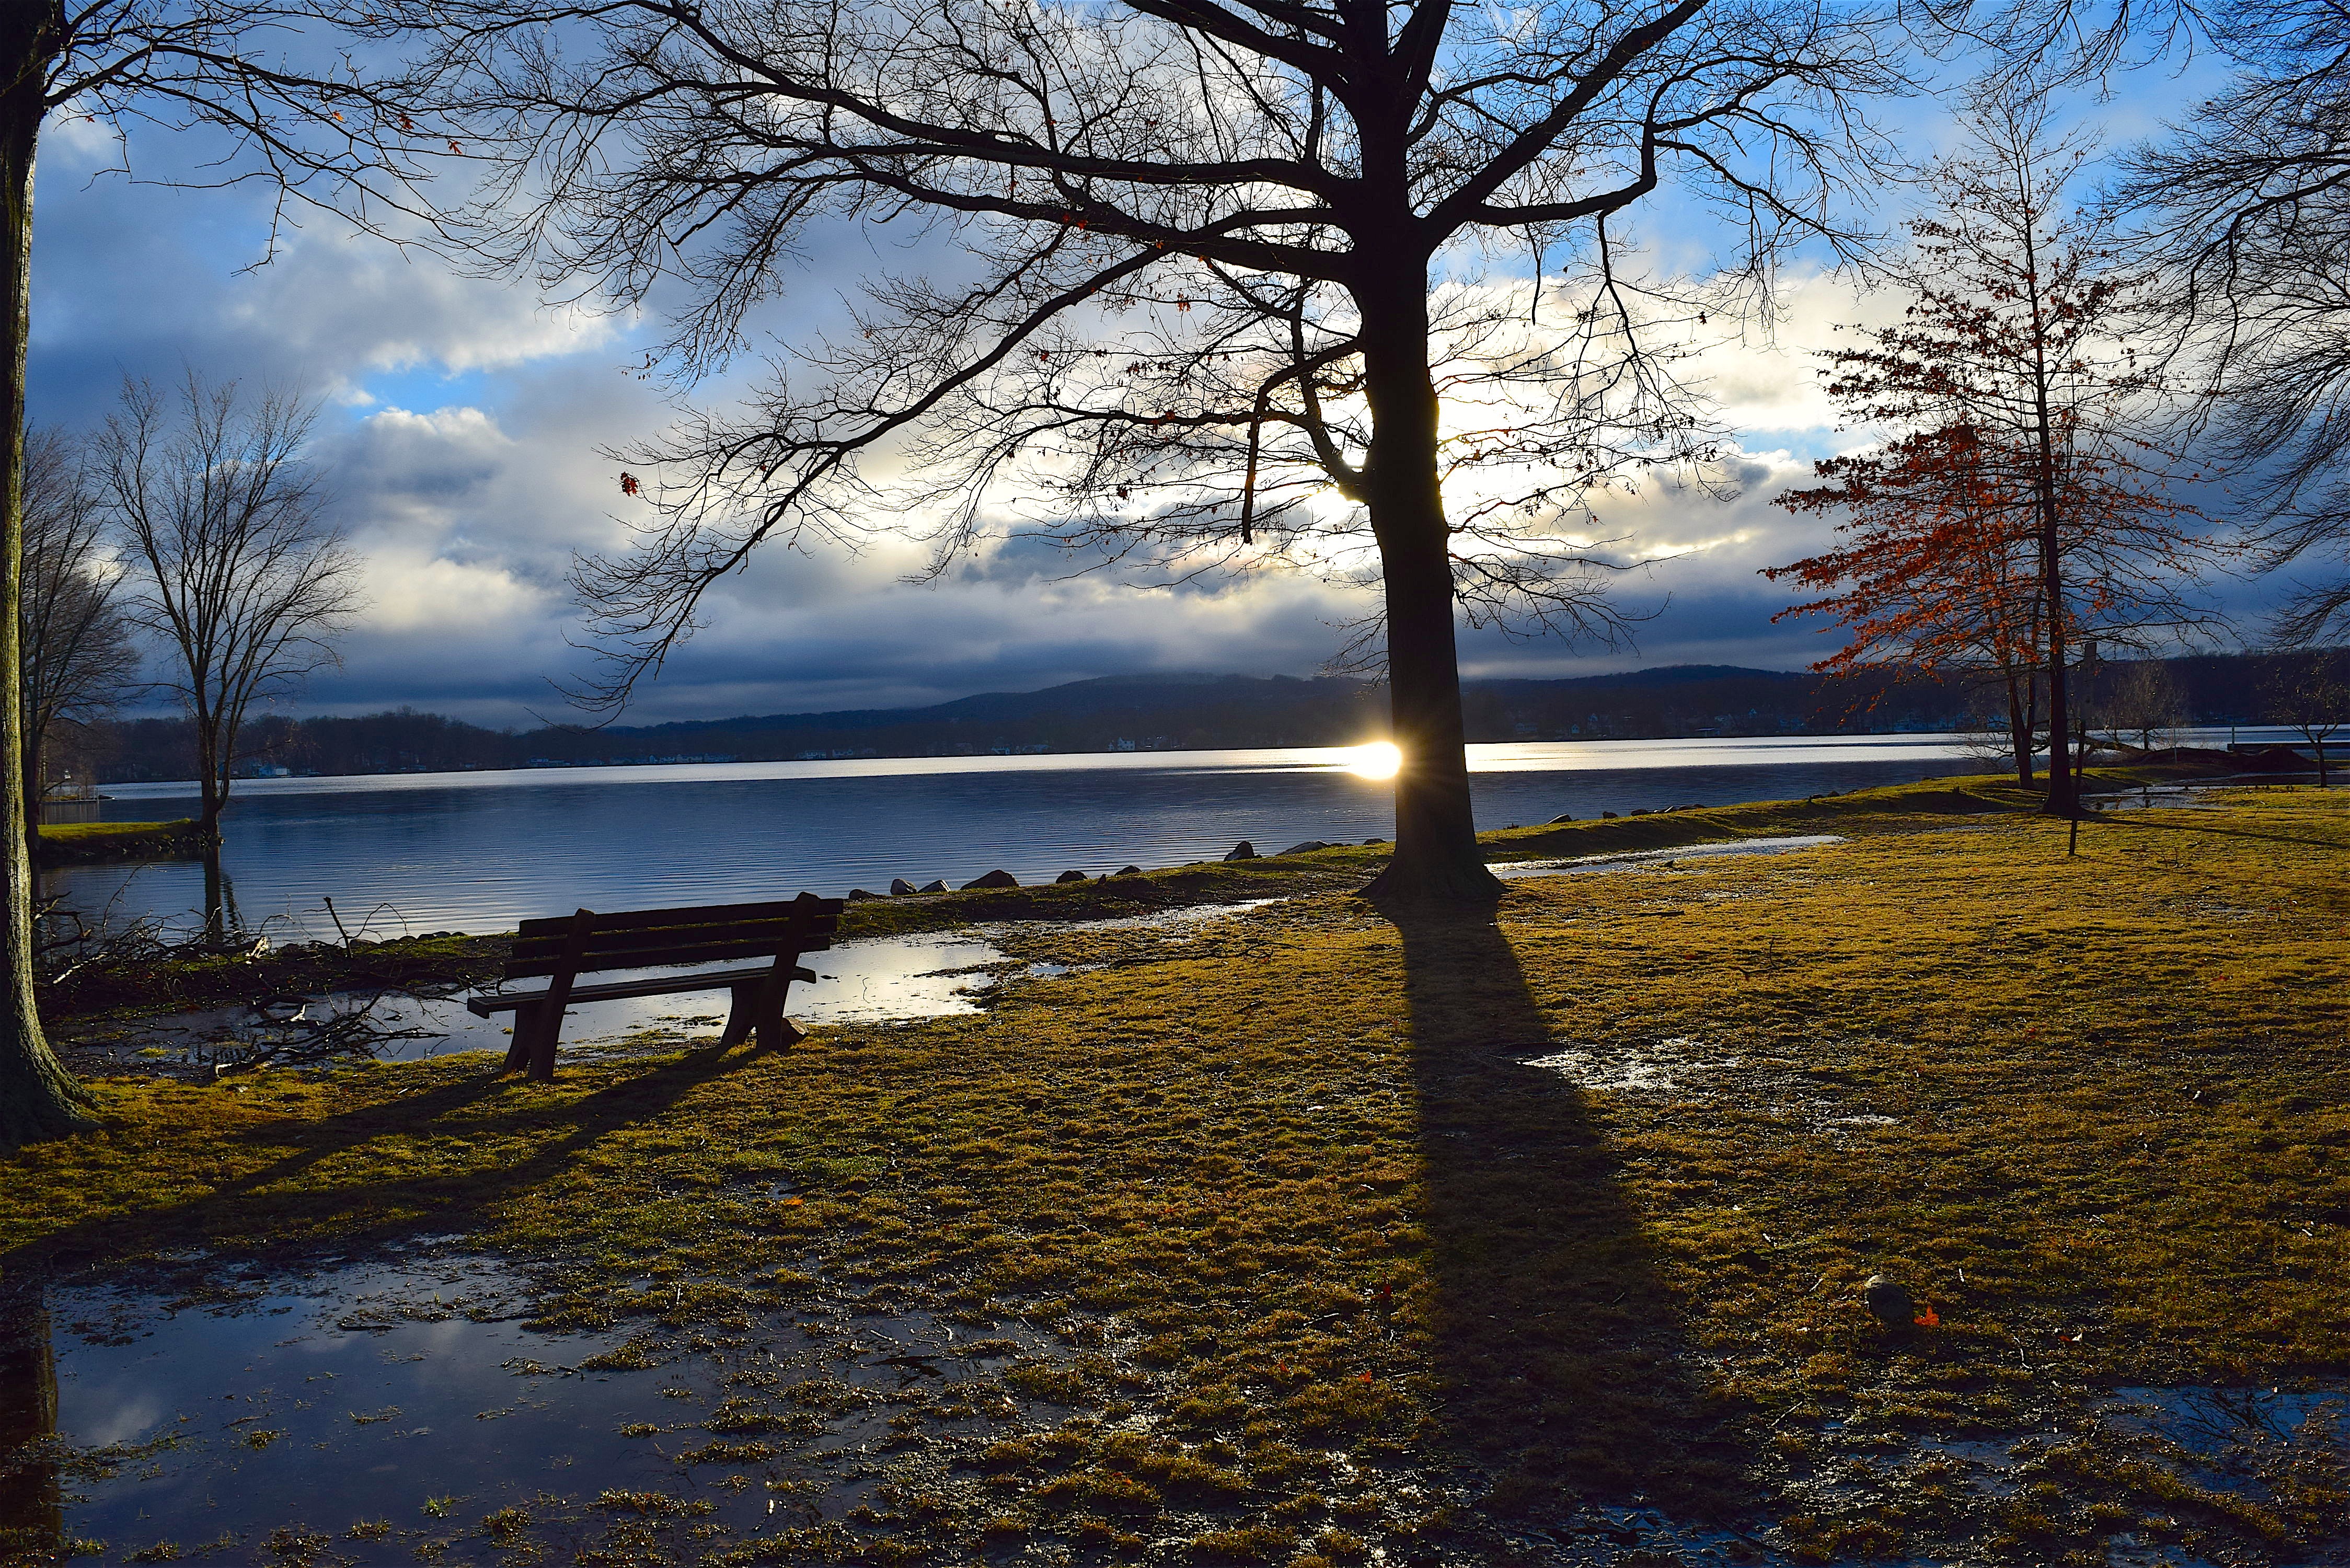
landscape, tree, water, nature, grass, outdoor, winter, light, cloud, plant, sky, sun, sunrise, sunset, bench, sunlight, morning, leaf, lake, dawn, river, dusk, evening, green, reflection, natural, autumn, park, shadow, blue, colorful, season, sunny, clouds, bright, wetland, atmospheric phenomenon, woody plant